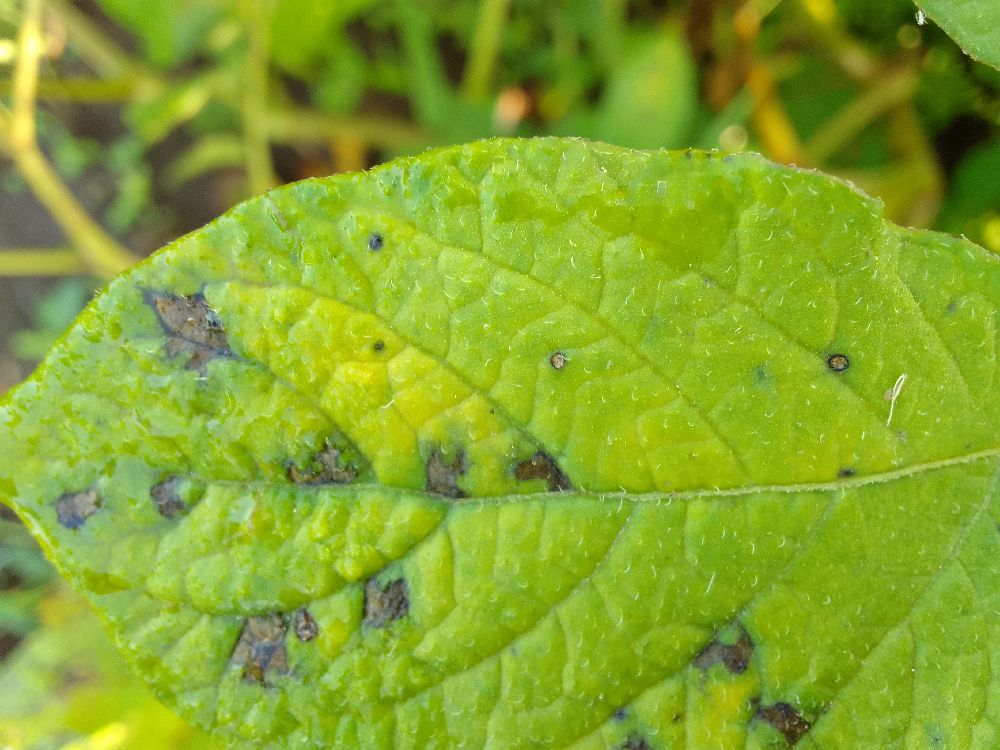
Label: Early blight